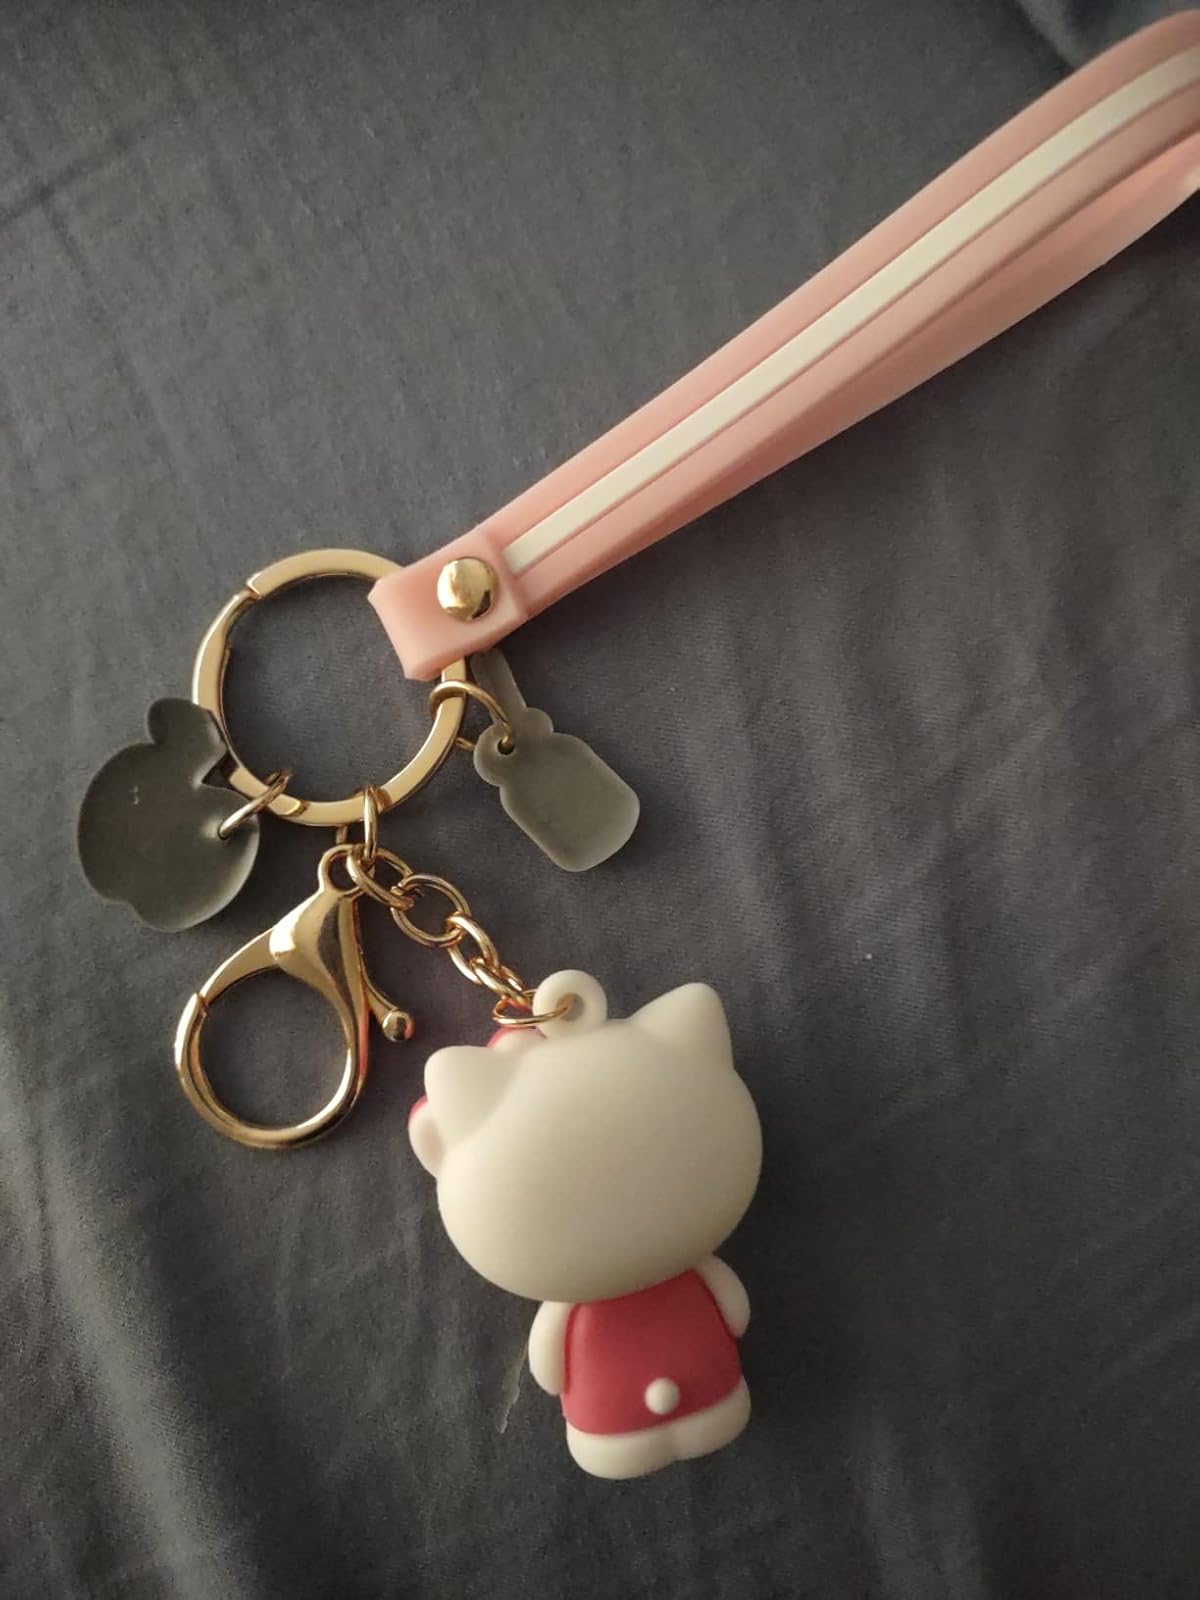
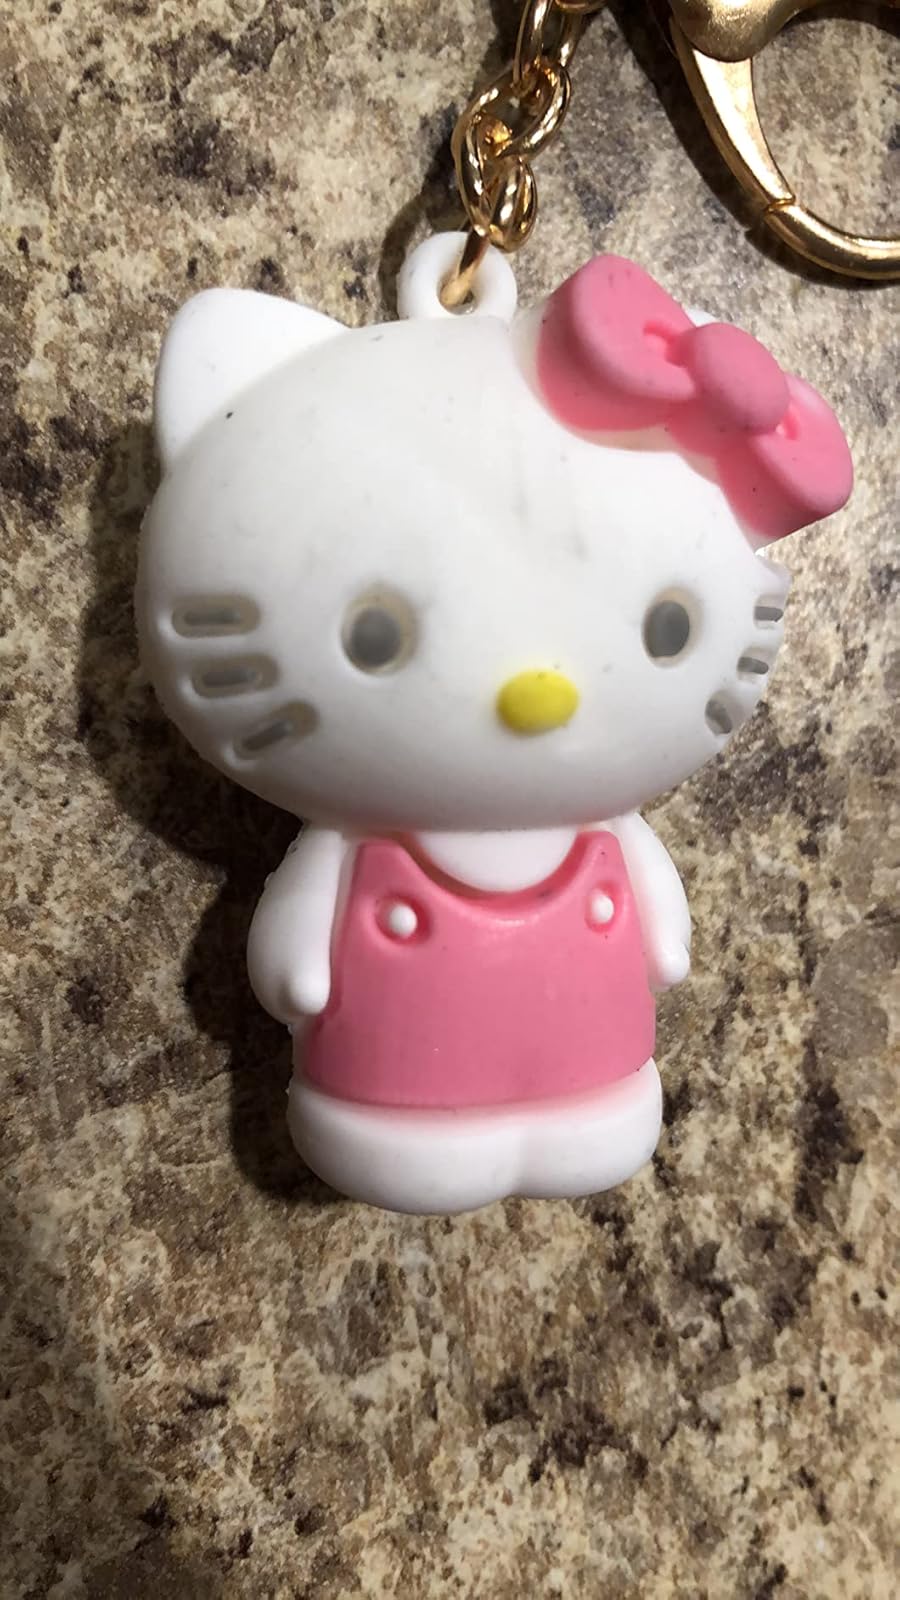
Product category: accessories_keychain
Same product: yes